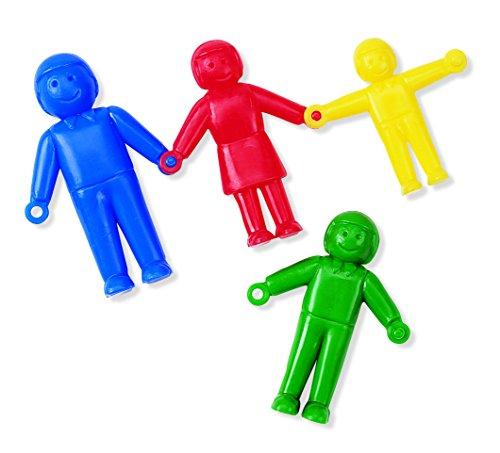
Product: Learning Resources Connecting People, Set of 96
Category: Toys & Games | Learning & Education | Counting & Math Toys
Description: Set features 96 people: half male, half female, in 3 sizes, and 4 colors.
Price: $16.99
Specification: ASIN:B000296LQG|ShippingWeight:10.6ounces(Viewshippingratesandpolicies)|DomesticShipping:ItemcanbeshippedwithinU.S.|InternationalShipping:ThisitemcanbeshippedtoselectcountriesoutsideoftheU.S.LearnMore|DateFirstAvailable:October31,2006